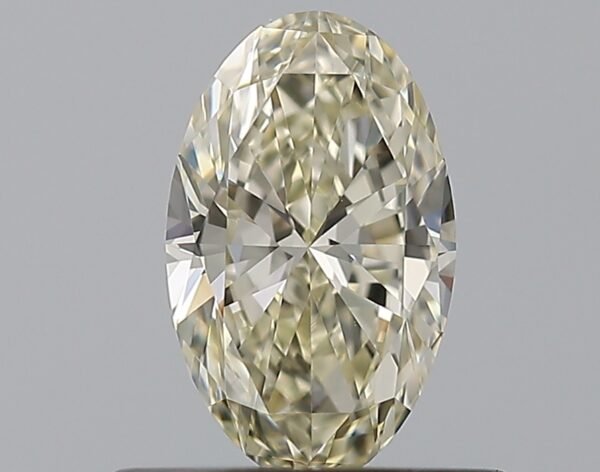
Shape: oval
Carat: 0.5
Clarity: VS1
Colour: M
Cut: EX
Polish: VG
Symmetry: GD
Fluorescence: M
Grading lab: GIA
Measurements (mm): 7.01 x 4.3 x 2.55